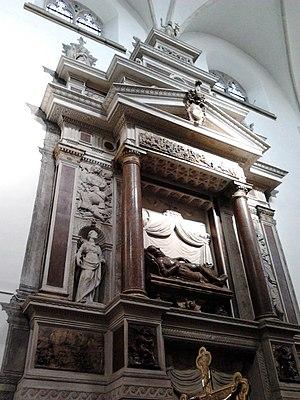
Jan Amor Tarnowski armoiries Leliwa, né en 1488 à Tarnów et mort le 16 avril 1561 à Wiewiórka, est un homme politique et magnat polonais, chevalier de l'ordre du Saint-Sépulcre, grand hetman de la Couronne, castellan de Cracovie et fondateur de la ville de Tarnopol.